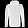
Label: Coat